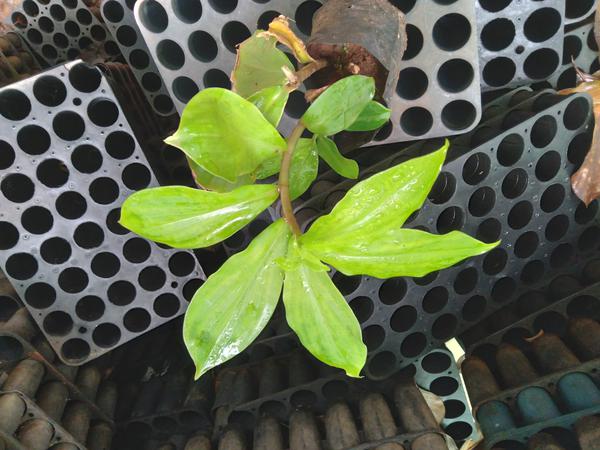
Plant: Insulin